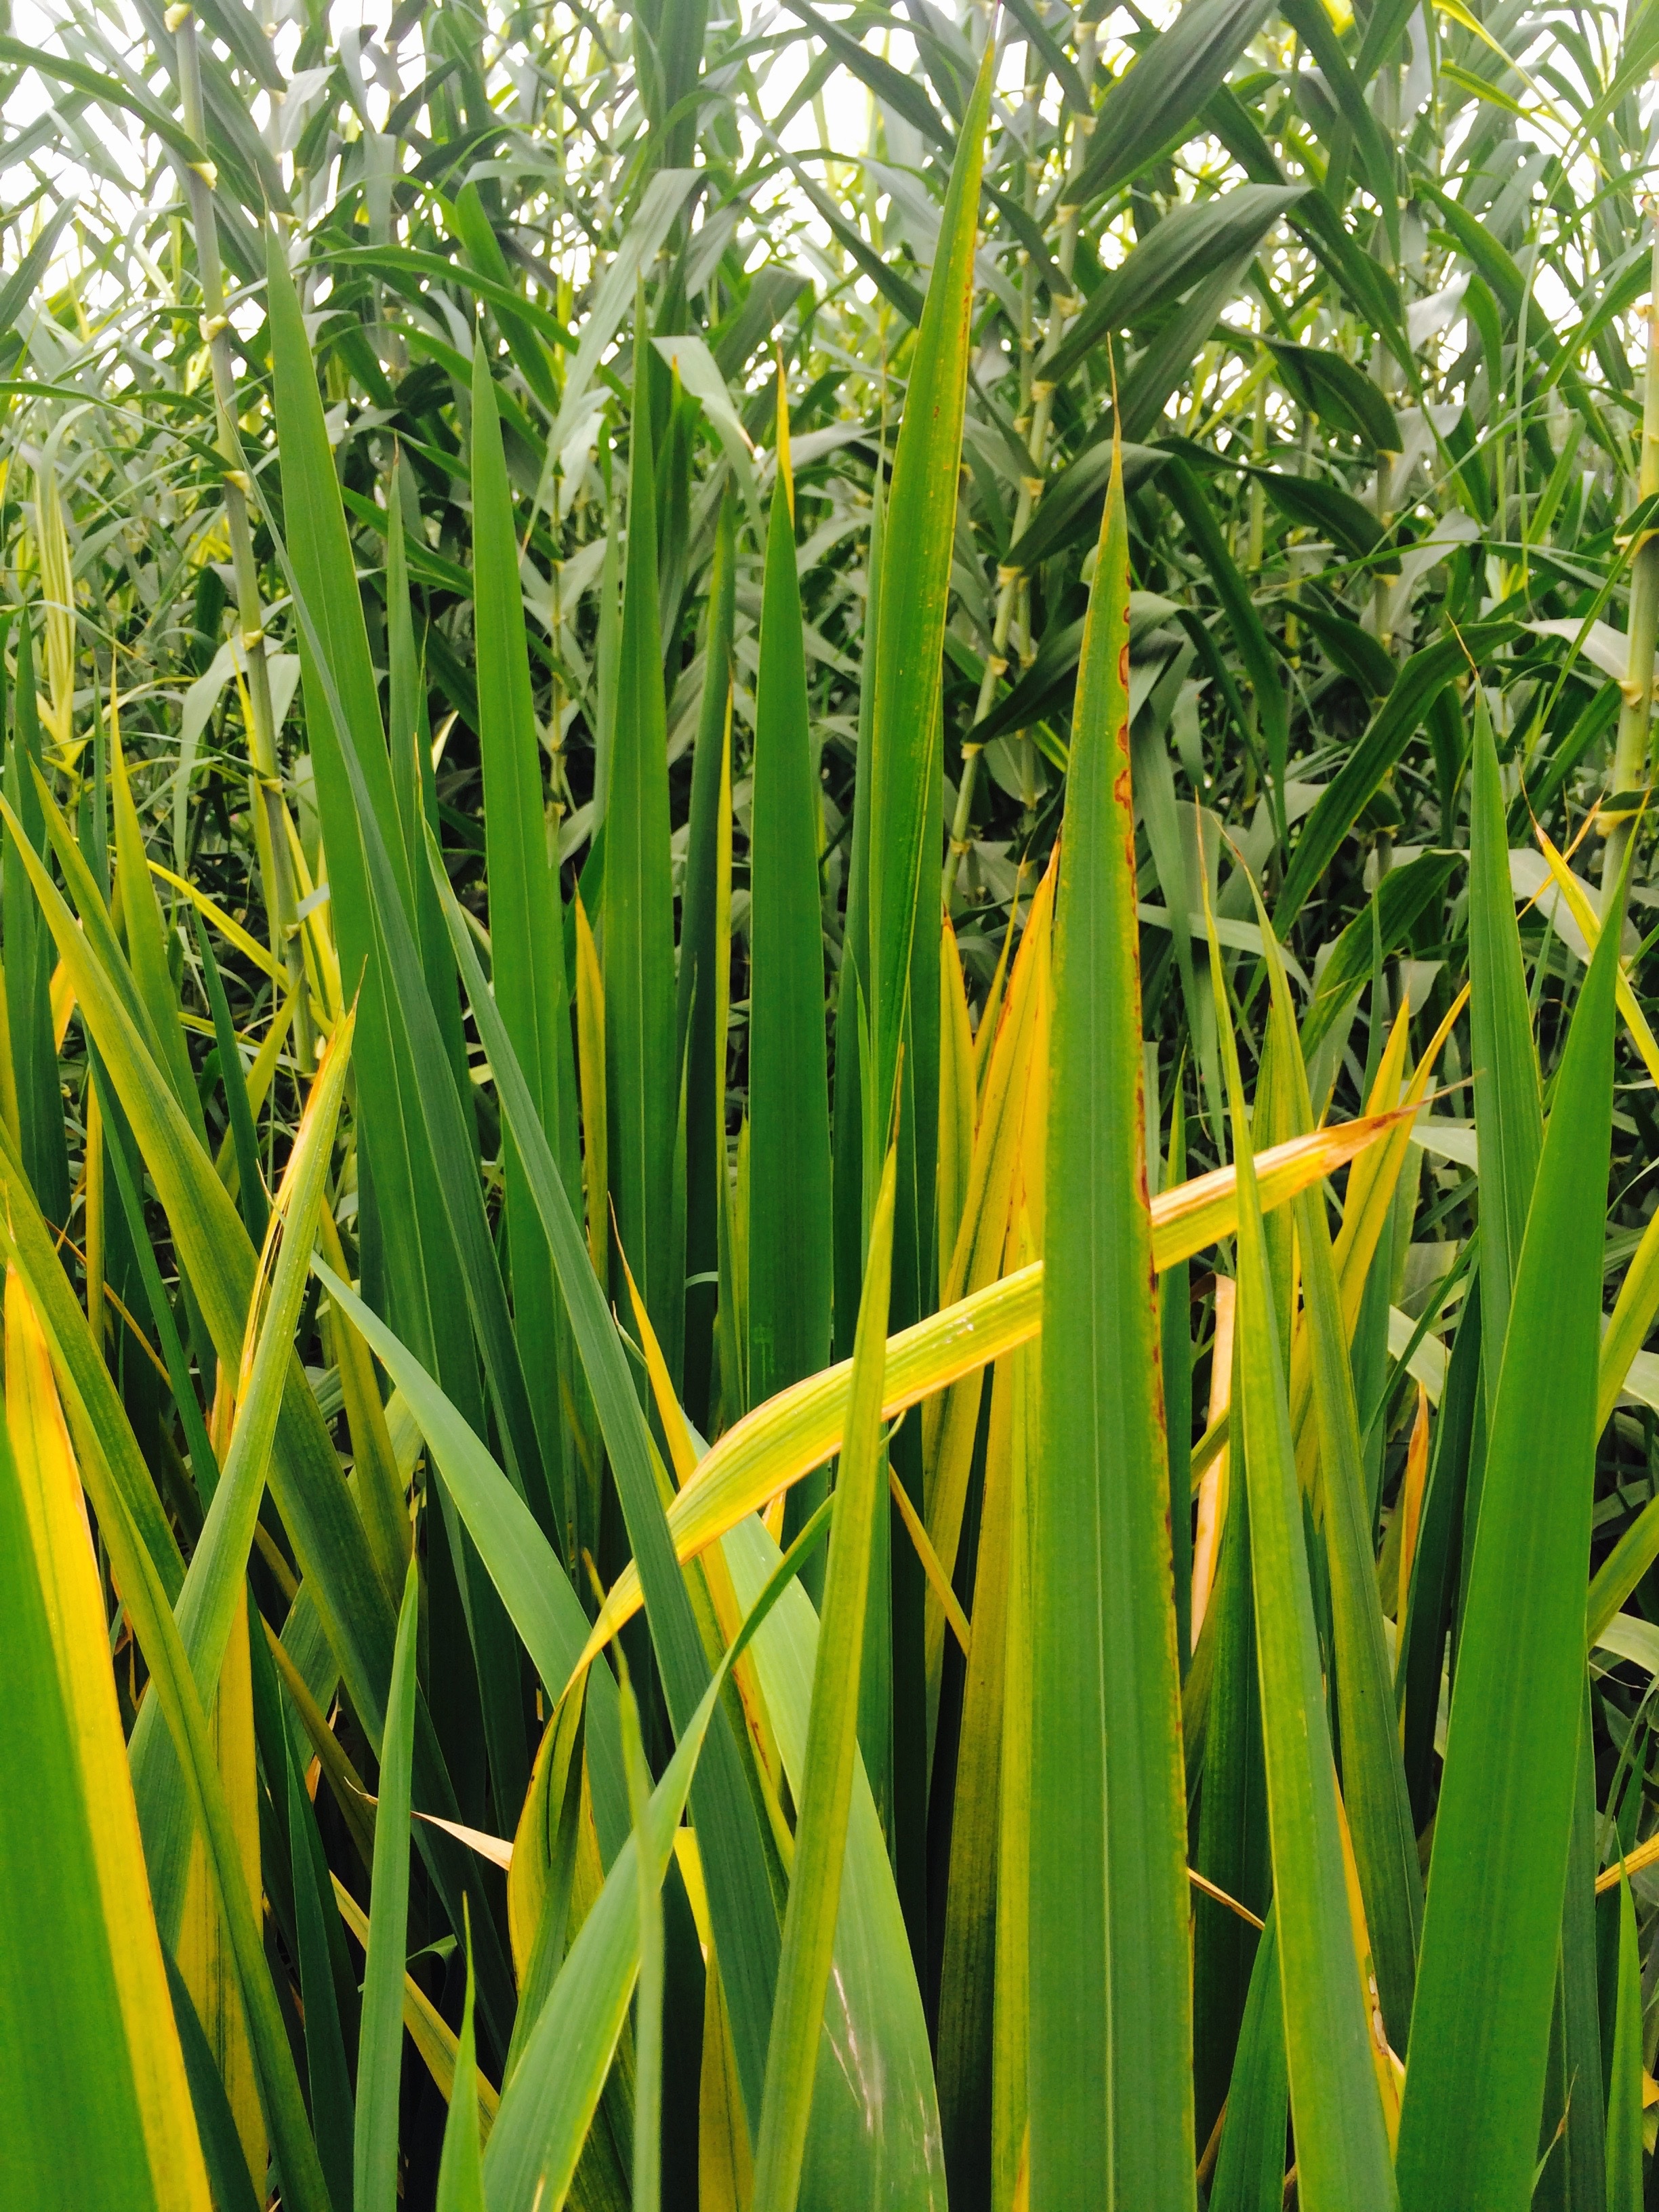
grass, plant, field, lawn, prairie, flower, food, green, crop, botany, agriculture, paddy field, grass family, plant stem, arecales